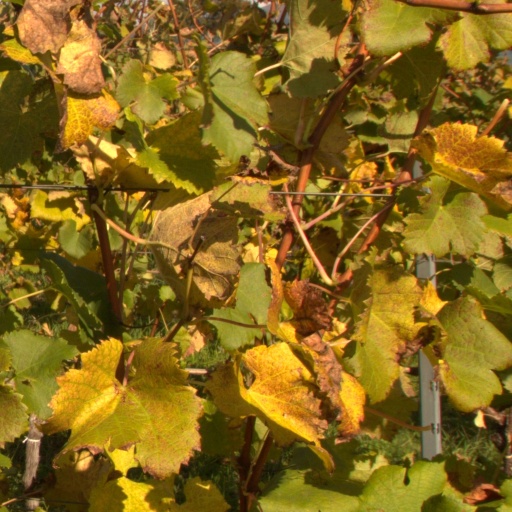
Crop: grape